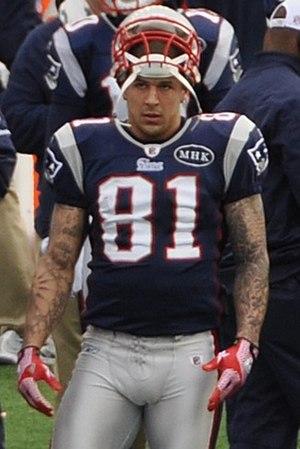
Aaron Josef Hernandez, né le 6 novembre 1989 à Bristol dans le Connecticut et mort le 19 avril 2017 à Leominster au Massachusetts, est un joueur américain de football américain qui évoluait au poste de tight end.